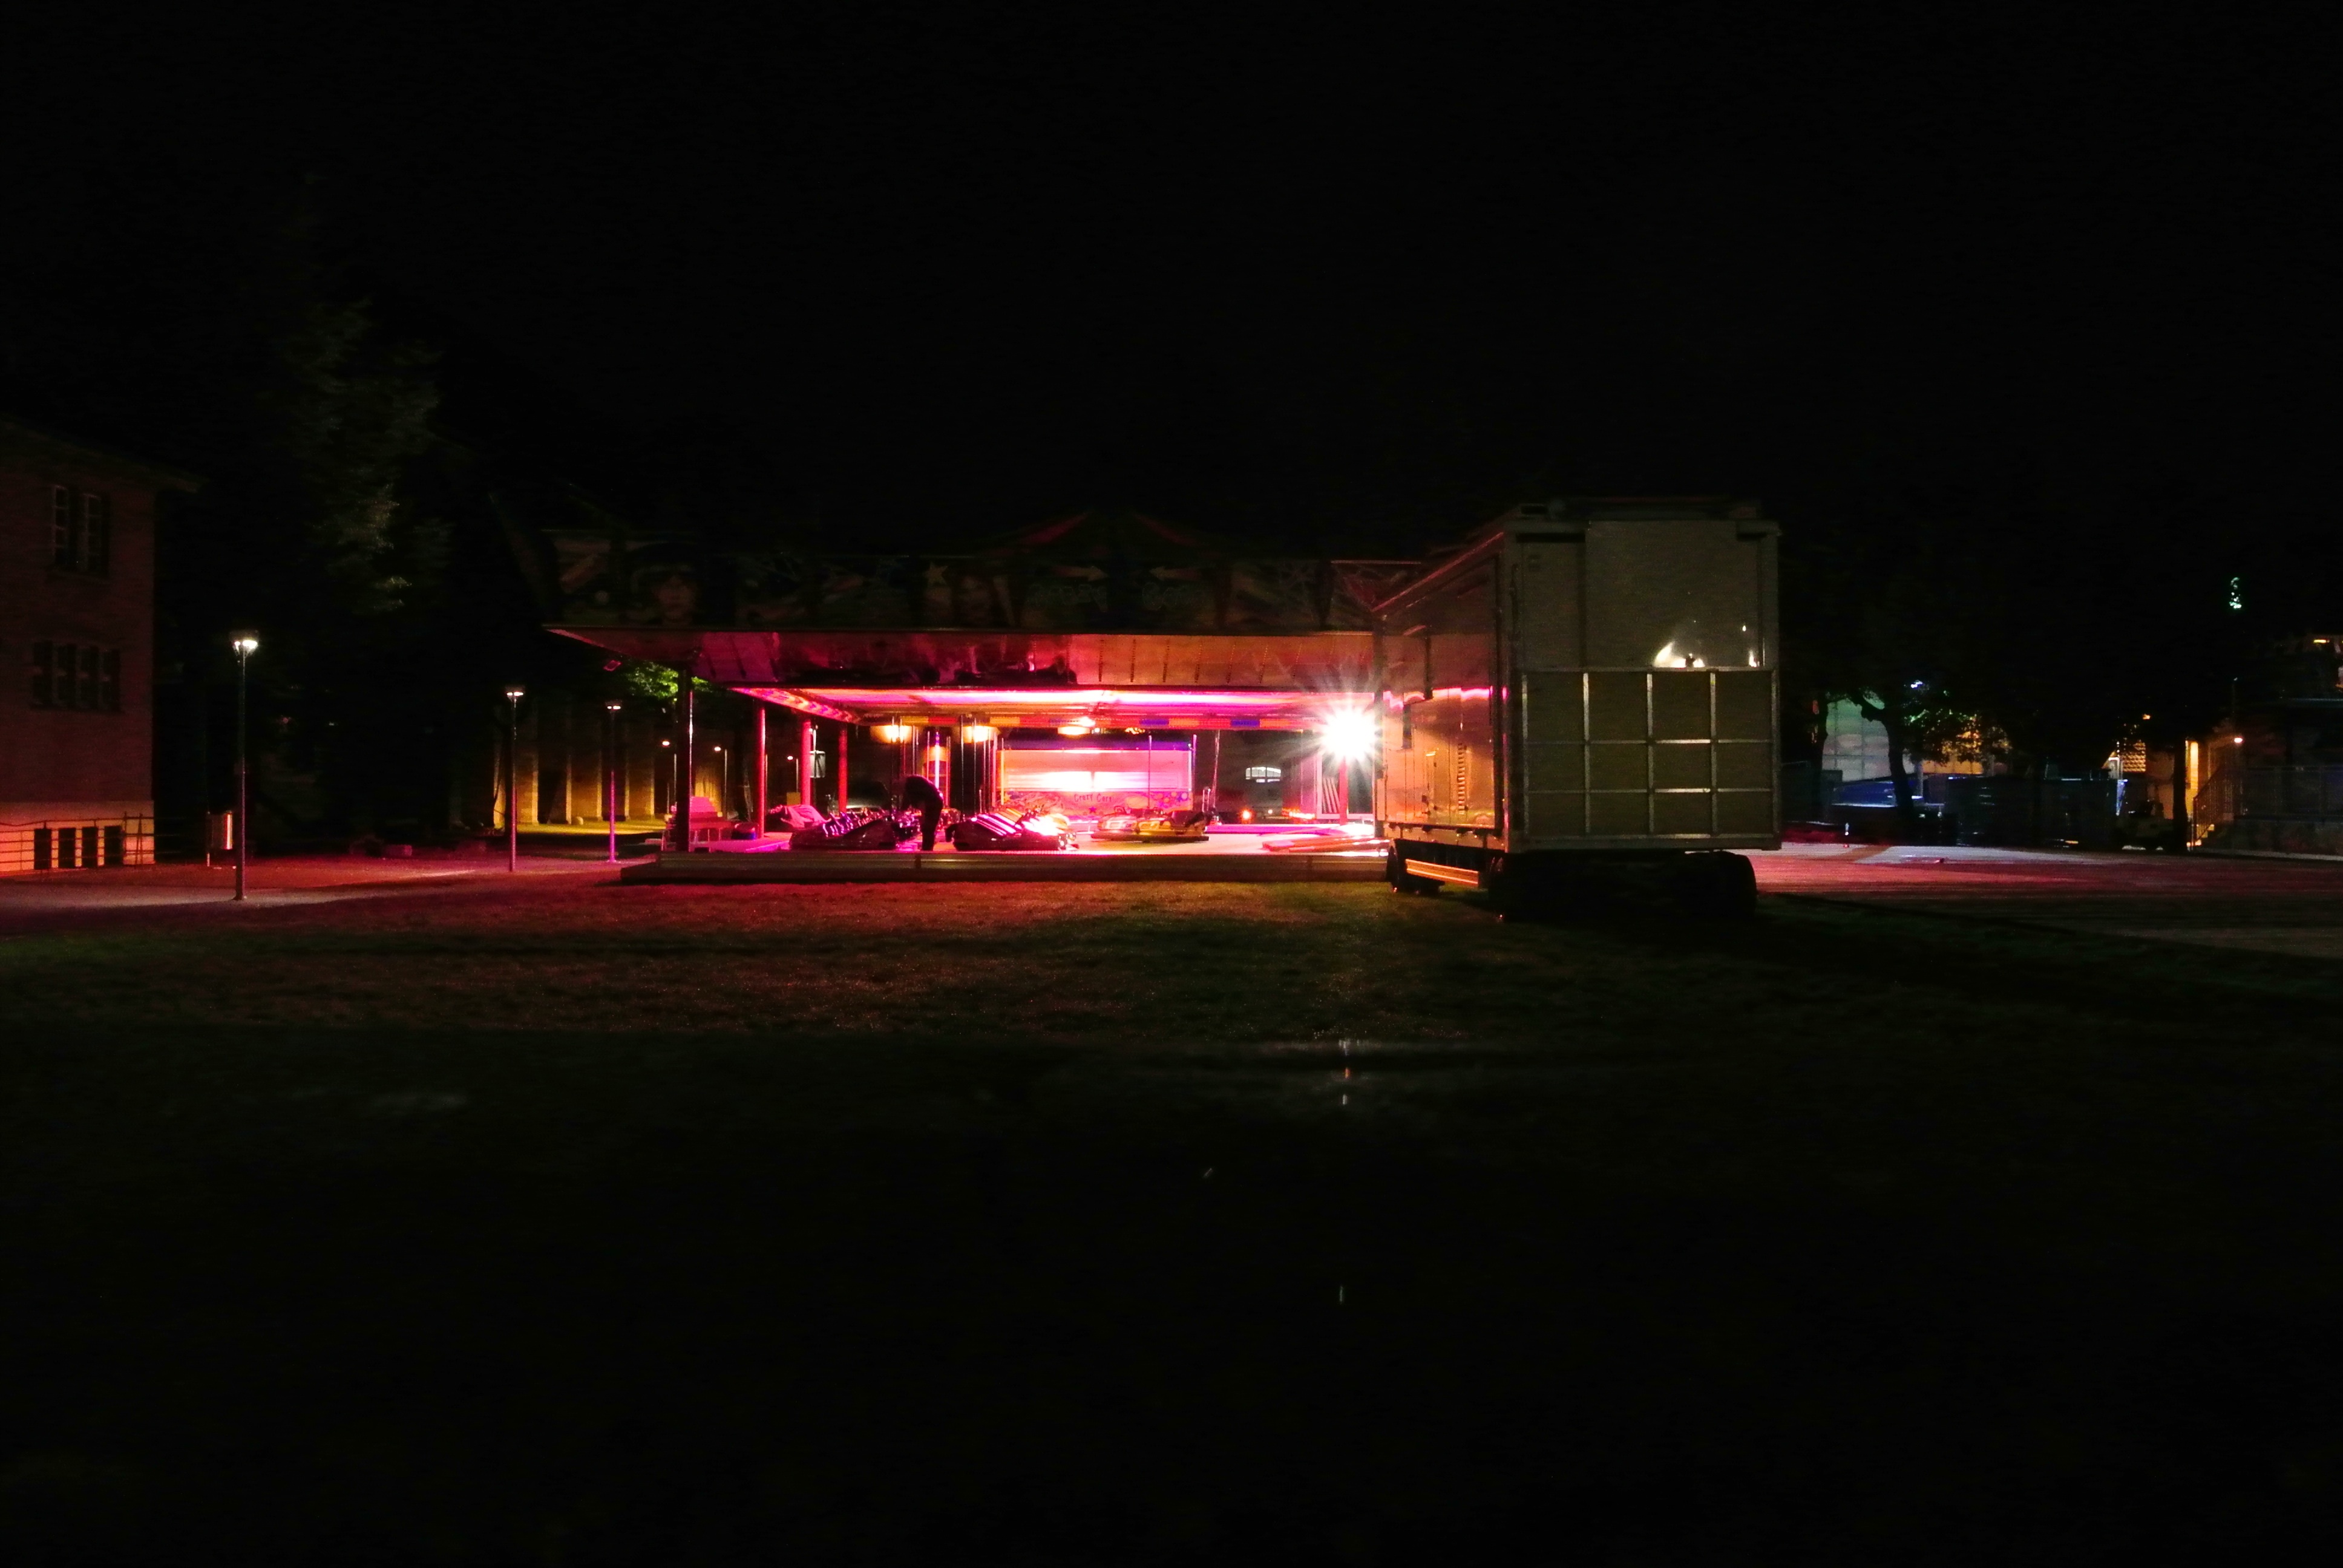
light, night, dusk, evening, fire, darkness, lighting, christmas lights